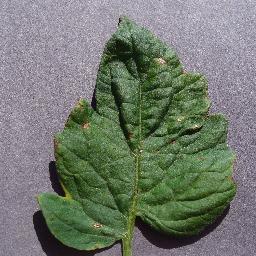
Label: Tomato___Target_Spot